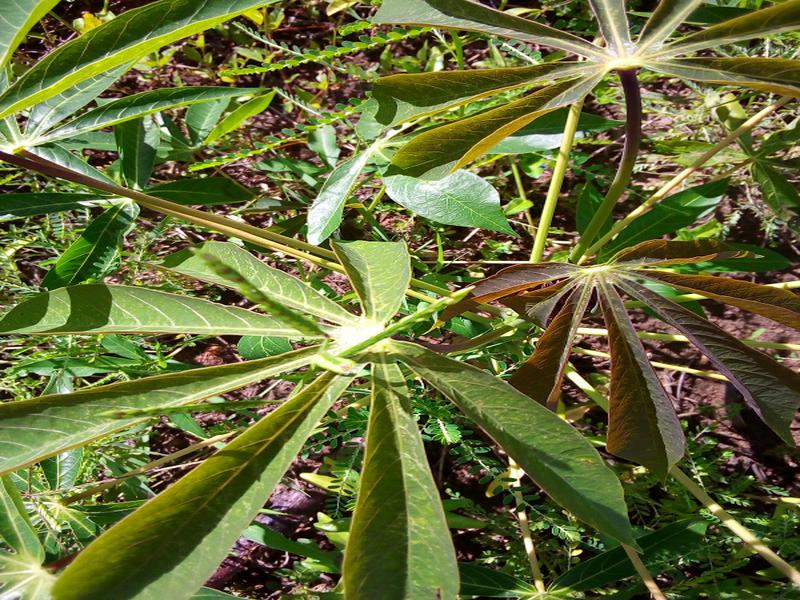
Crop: cassava
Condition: healthy